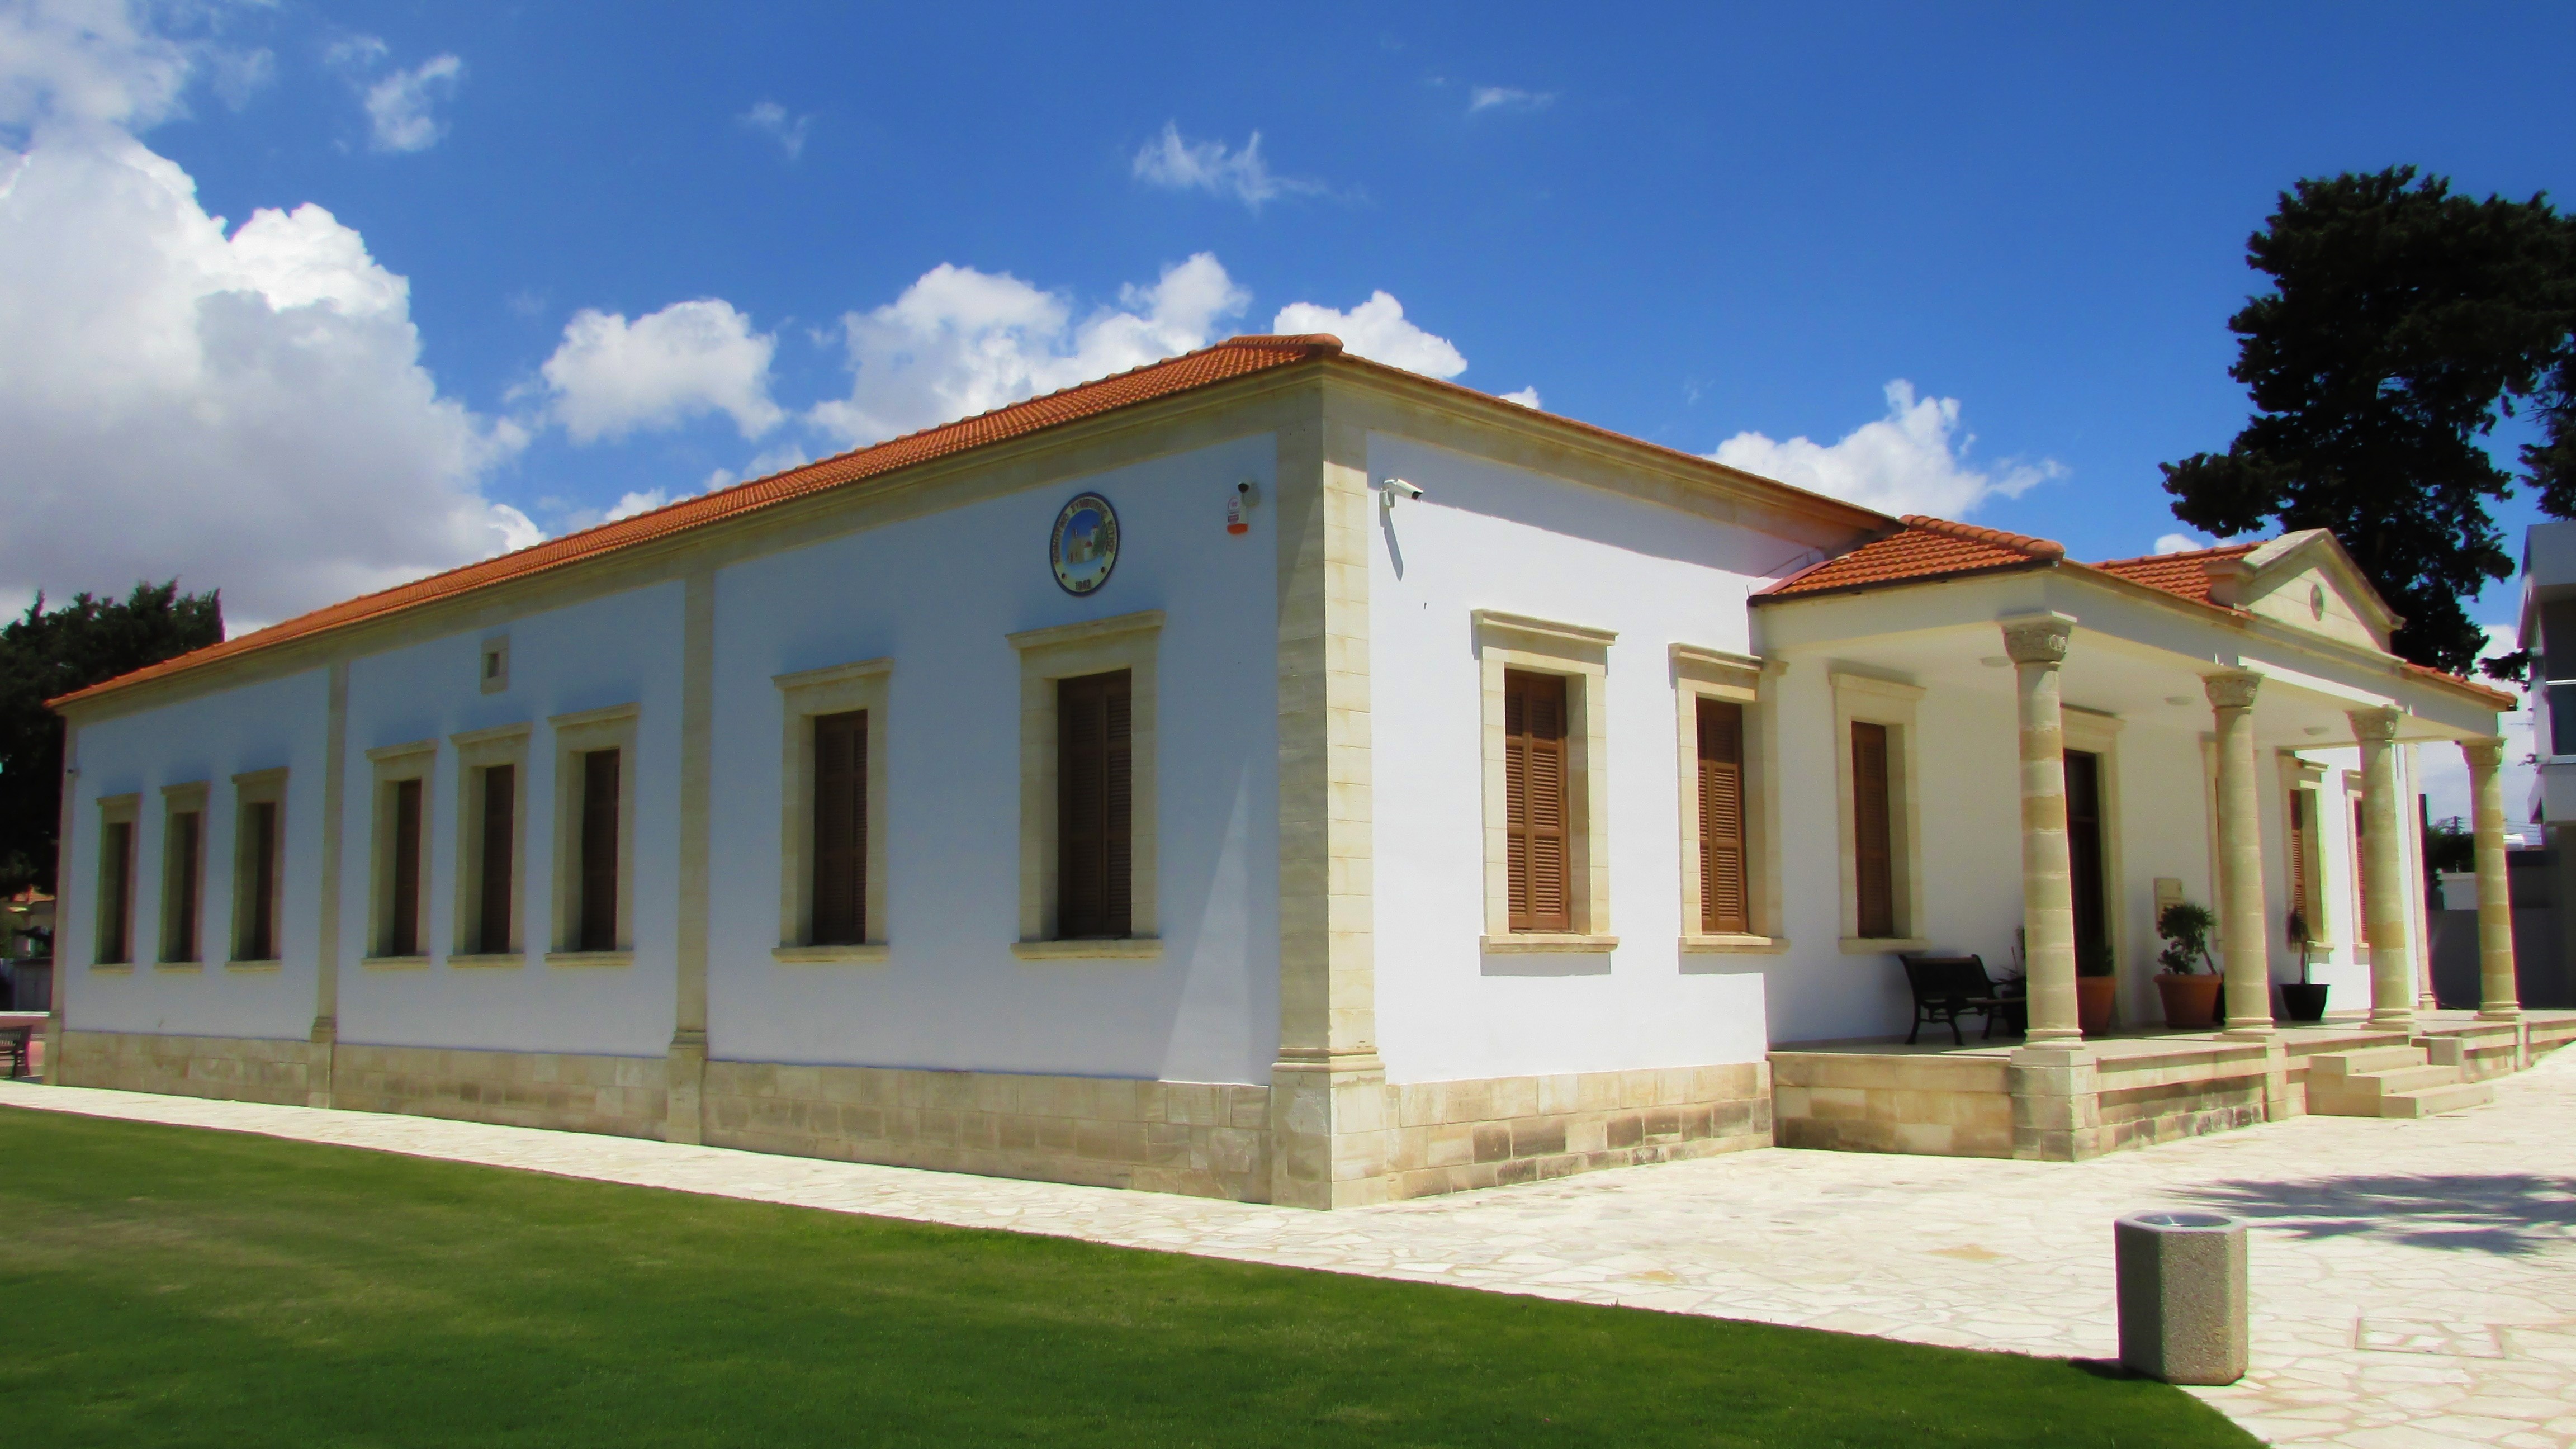
architecture, villa, house, building, home, facade, property, neoclassic, estate, cyprus, hacienda, real estate, kiti, community hall